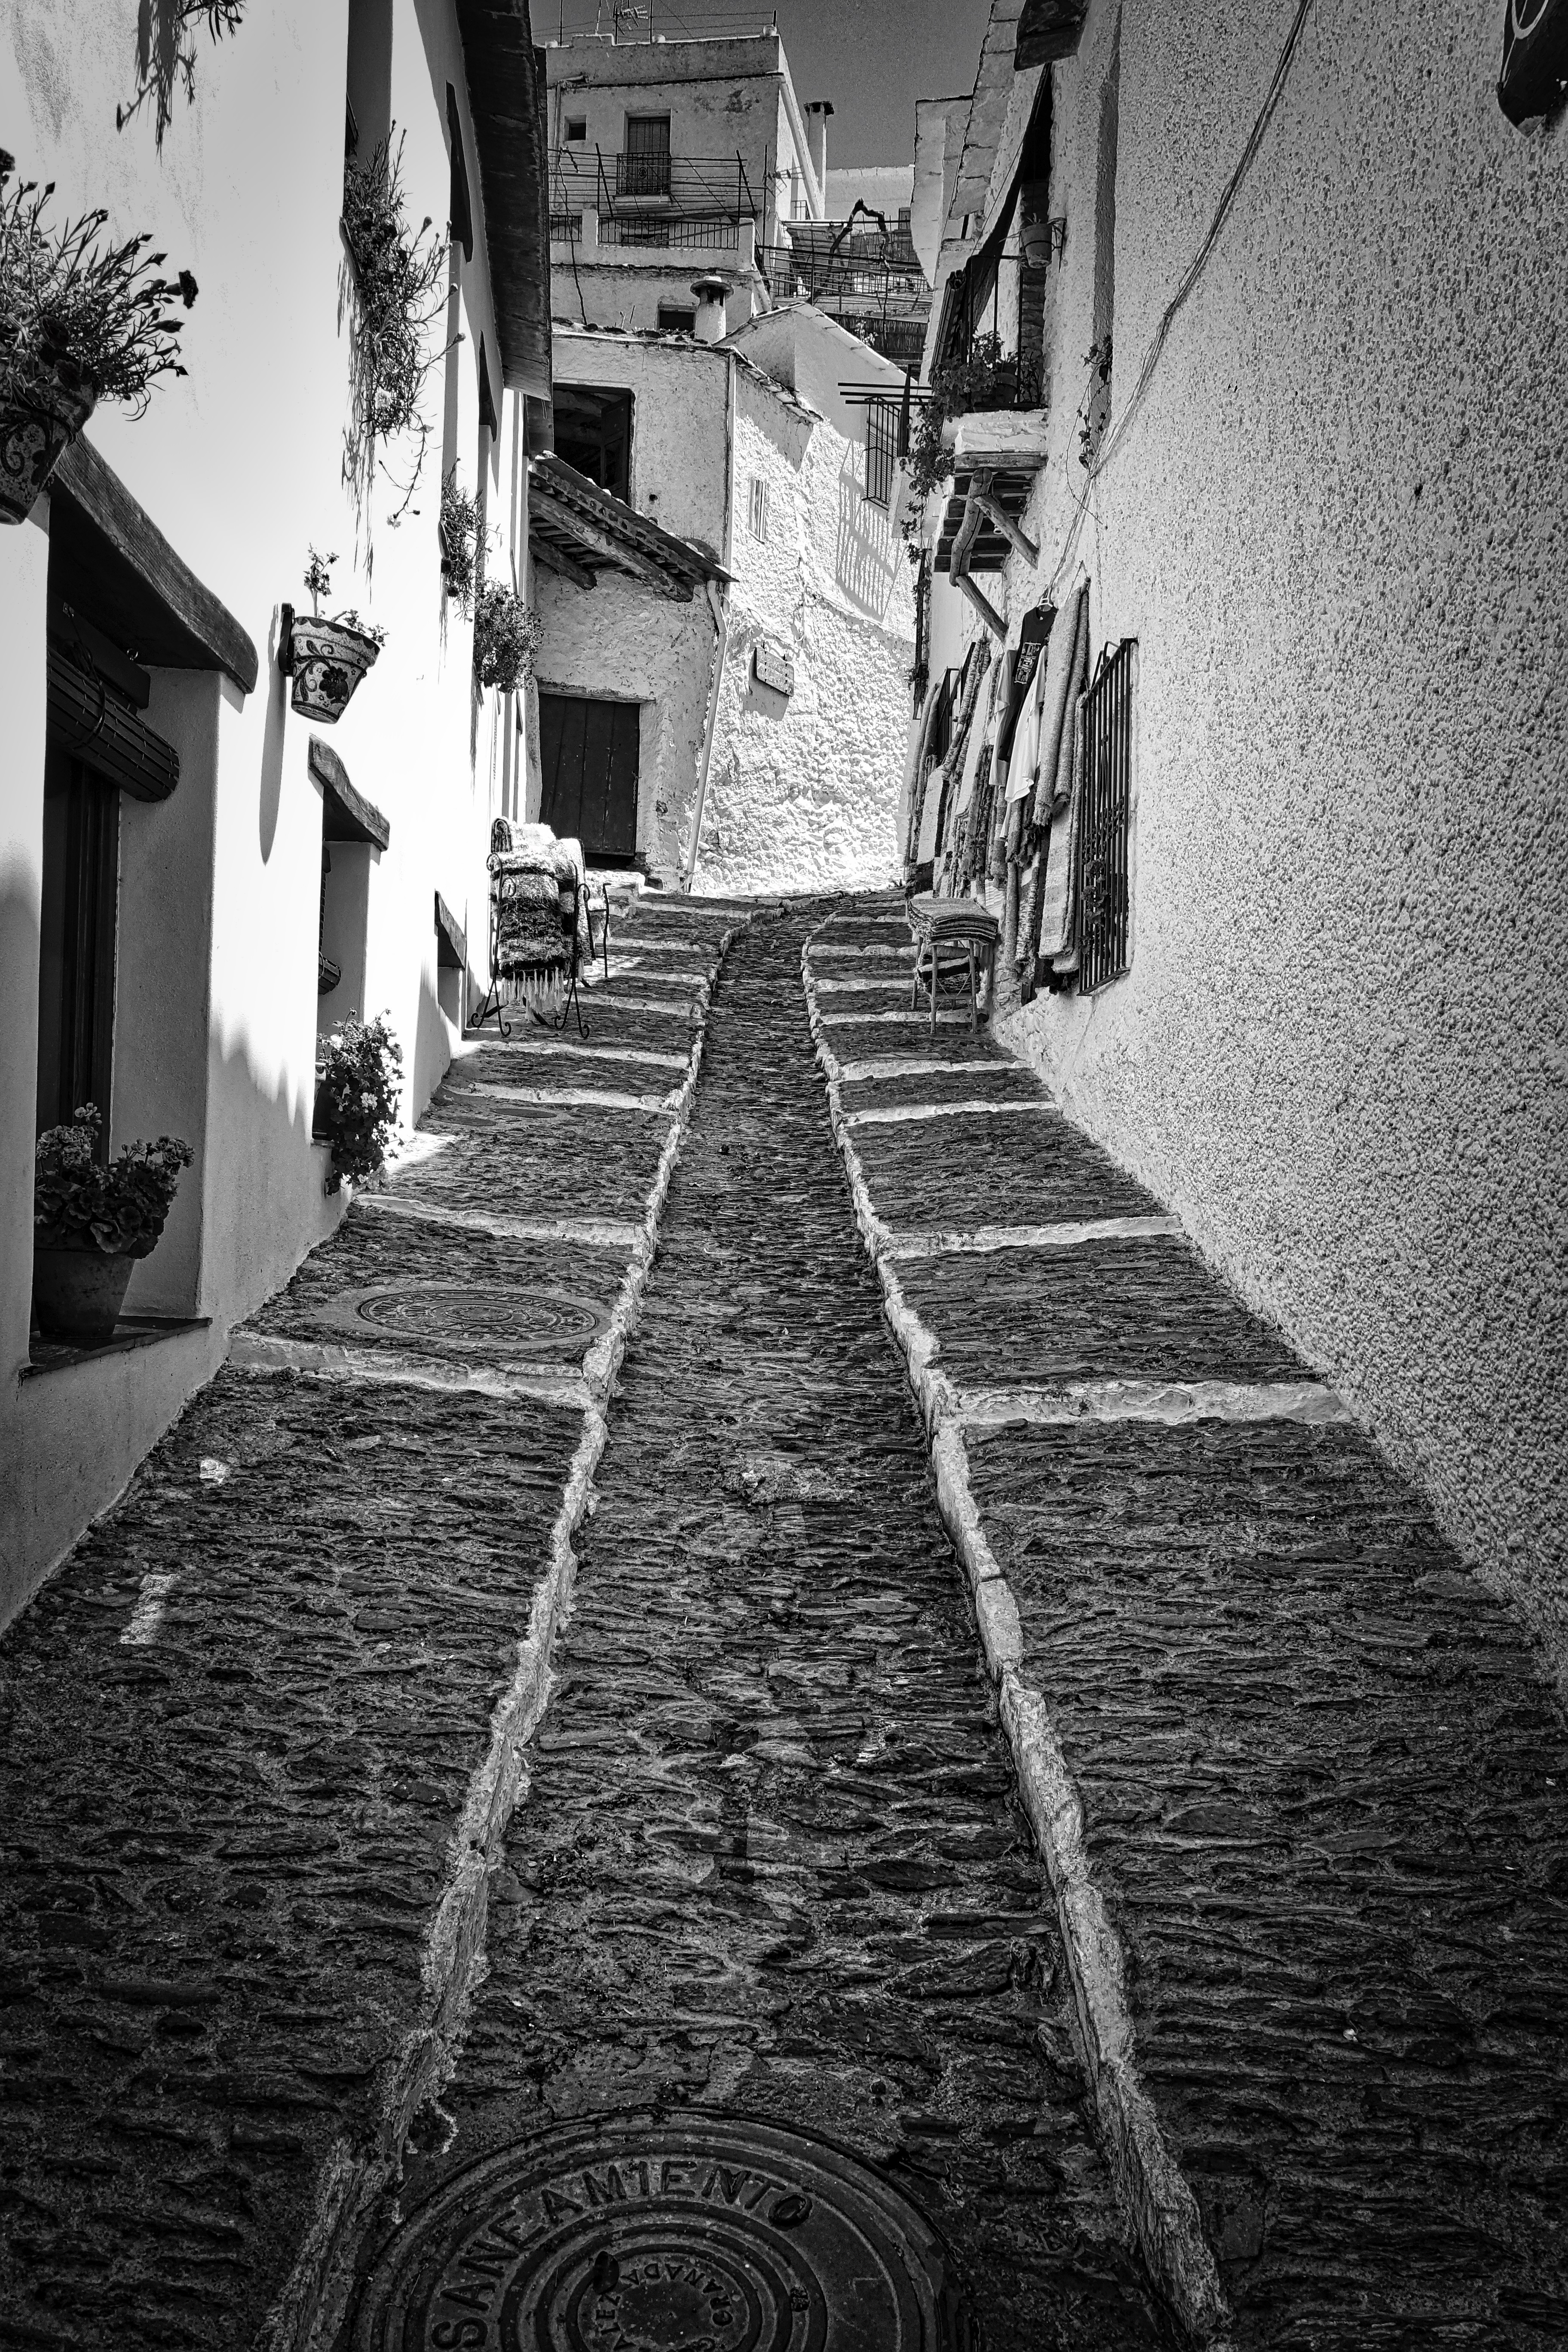
light, black and white, road, white, street, photography, alley, cobblestone, wall, pavement, narrow, line, shadow, darkness, black, monochrome, lane, design, infrastructure, symmetry, photograph, snapshot, shape, paved, road surface, monochrome photography, film noir